Fissidens limbatus

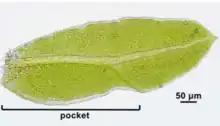
Leaf pocket

Another critical characteristic of the "Fissidens limbatus" leaf is the leaf margin, which is formed by a border called the limbidium: long, narrow, incrassate cells. These cells in "F. limbatus" are unistratose to bistratose. Furthermore, sometimes, the limbidium enters the sheathing part (vaginant lamina), which means that the border cells are separated from the margin by a row of chlorophyllose cells. This is called an intralaminar or intramarginal limbidium. The limbidium also connects with the costa at the leaf tip (leaf apex), forming an apiculus, or ending a few cells before the apex. The costa could be up to 25 micrometres at the base (per-current).